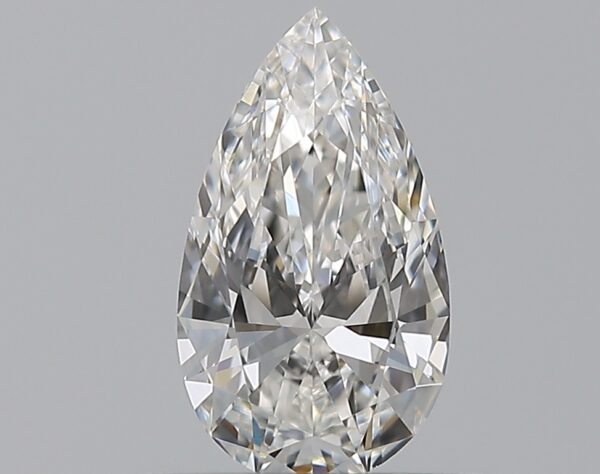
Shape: pear
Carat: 0.5
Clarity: VVS2
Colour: F
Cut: EX
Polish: EX
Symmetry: EX
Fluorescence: N
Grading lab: GIA
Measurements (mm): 7.68 x 4.41 x 2.49